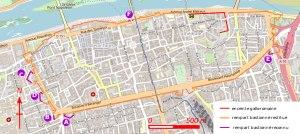
Le Vieux-Tours est un terme générique pour définir un ensemble de quartiers ou bourgs qui se sont réunis au cours du temps pour former le centre historique de la ville de Tours. Les quartiers du Vieux-Tours sont, d'ouest en est, Notre-Dame-la-Riche, Saint-Martin, Saint-Julien, Saint-Gatien, Saint-Pierre-des-Corps.
L'enceinte bastionnée de Tours est une enceinte fortifiée construite entre 1591 et 1685 autour de la ville moderne de Tours.